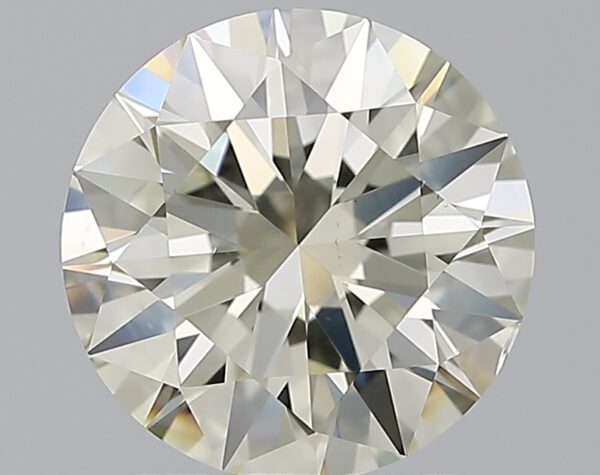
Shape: round
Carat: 1.71
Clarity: VS2
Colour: M
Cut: EX
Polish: EX
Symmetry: EX
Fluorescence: F
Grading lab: GIA
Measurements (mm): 7.7 x 7.75 x 4.7